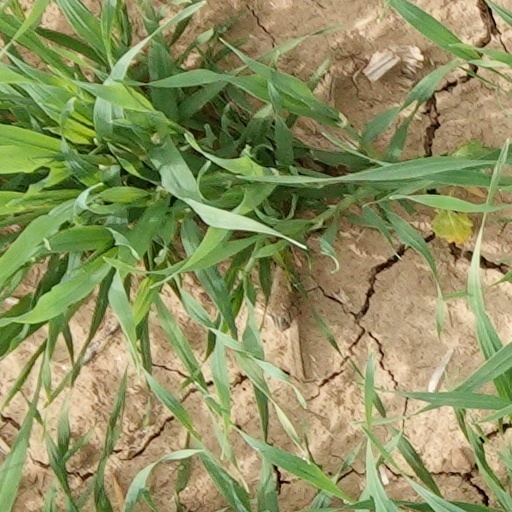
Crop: wheat